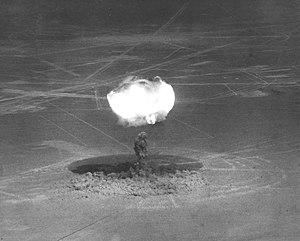
Un pyrocumulus, cumulus Flammagenitus selon le nouvel Atlas international des nuages de 2017, est un nuage de la famille des cumulus qui se forment au-dessus d’une source de chaleur intense. Il se forme en général lors de feux de forêts ou d’éruptions volcaniques mais peut également se développer au-dessus de cheminées industrielles ou autres sources de chaleur et de particules fines. La dynamique de formation n’est pas différente des autres nuages convectifs, la source de chaleur servant à déstabiliser l’atmosphère.